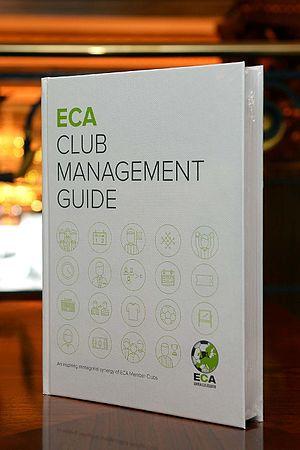
L'Association européenne des clubs est une association représentant les intérêts des clubs de football en Europe. L'ECA existe afin de protéger et promouvoir le football des clubs européens. Son but est de développer un nouveau modèle de gouvernance plus démocratique qui reflète réellement le rôle primordial des clubs européens au sein du football.